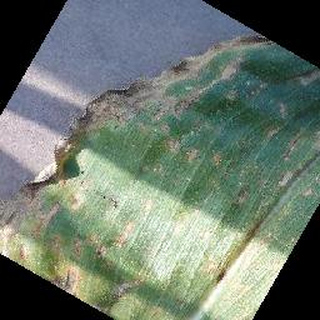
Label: corn_cercospora_leaf_spot